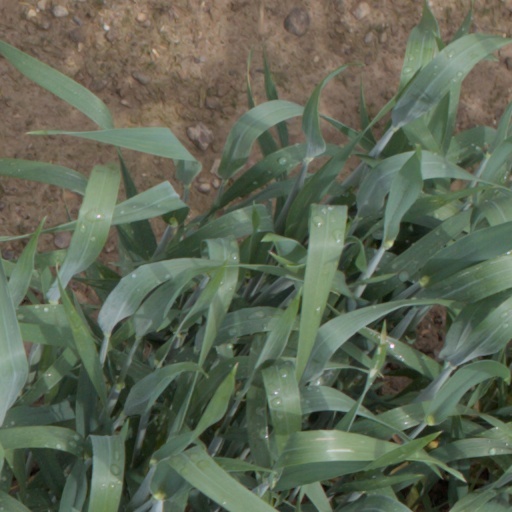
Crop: wheat